Sadeka Halim

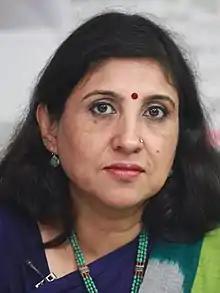
Halim in 2017

Sadeka Halim is an academic. She is the former and first female vice-chancellor of Jagannath University, appointed by the President of Bangladesh since November 2023. She was a professor at Dhaka University and the first female dean of the Faculty of Social Sciences of the university. She is the first female to be the Information Commissioner of Bangladesh.